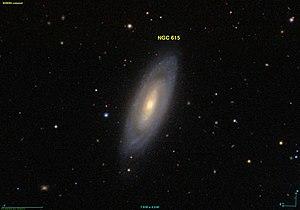
Image créée à l'aide du logiciel Aladin Sky Atlas du Centre de Données astronomiques de Strasbourg et des données de SDSS (Sloan Digital Sky Survey).
NGC 615 est une galaxie spirale située dans la constellation de la Baleine à environ 83 millions d'années-lumière de la Voie lactée. Elle a été découverte par l'astronome germano-britannique William Herschel en 1785.